Santenay, Côte-d'Or

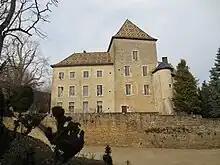
Chateau of Santenay

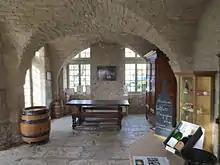
Chateau interior

Around 85% of the wine from Santenay is red wine made from Pinot noir. The wines are solid, tending more towards the rustic than the elegant, but are cheaper than the big names of the more famous Côte de Beaune villages to the north. Santenay has 124 ha of Premier Crus in its 379ha.